Oscar Tshiebwe

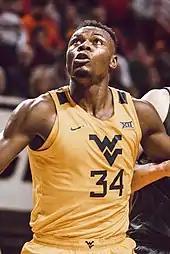
Tshiebwe with West Virginia in 2020

In his second college game, Tshiebwe had a double-double with 20 points and 17 rebounds at Pittsburgh. As a result, he was named Big 12 Newcomer of the Week. Tshiebwe had 19 points and 18 rebounds against Wichita State in the Cancun Challenge championship game, leading his team to victory and earning MVP honors. He was again named Big 12 Newcomer of the Week on December 2, 2019. At the conclusion of the regular season, Tshiebwe was named to the Second Team All-Big 12 and the All-Newcomer Team. Tshiebwe averaged 11.2 points and 9.3 rebounds per game as a freshman while shooting 55% from the field.